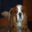
Label: dog